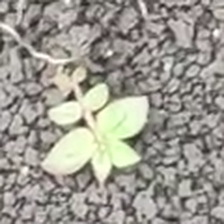
Weed species: Choti_dudhi_(Euphorbia_hirta)